Whang-od

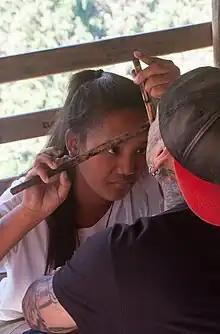
Grace Palicas, Whang-od's grandniece and senior apprentice, doing a facial tattoo and continuing the tradition of "batok"

She later decided never to marry and has no children, leaving no direct descendants to continue her legacy as a "mambabatok" or traditional Kalinga tattoo artist. She had relationships with other Kalinga warriors, but remained unmarried due to her vow. According to tradition, her tattooing skills can only be inherited through lineage. Whang-od believes that if someone outside the bloodline starts tattooing, the tattoos will become infected. The influence of modernity meant that the young people of her village were no longer interested in embracing the tattooing works of their elders for decades, until a rise in appreciation of Indigenous ways in the 21st century paved the way for the conservation of the art form in Buscalan. Whang-od has trained Grace Palicas, her grandniece, and Ilyang Wigan, another bloodline successor, to continue her people's tattoo artistry. More bloodline successors have gradually become interested in their people's artforms, including a 12-year-old named Den Wigan. However, these successors have not performed the other works of a "mambabatok," and their own tattoos are not as intricate as those of Whang-od. Furthermore, according to Filipino anthropologist Analyn Salvador-Amores, the other "batok" traditions, which include chanting and fortune-telling, and the revelation of the symbolic meanings of the tattoos, may fade away with Whang-od because these are not transferred to her successors. Chanting and fortune-telling are only performed for the Kalinga people, never for people outside the ethnic sphere. With that, Whang-od may be the last "mambabatok" of her village, unless the indigenous Kalinga peoples themselves formally choose to get traditional tattoos as part of their modern culture, and her apprentices master the elaborate and highly difficult tattoo chanting arts before she dies.